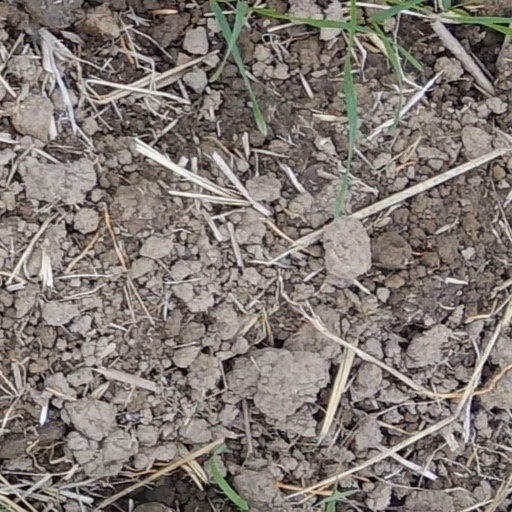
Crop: wheat